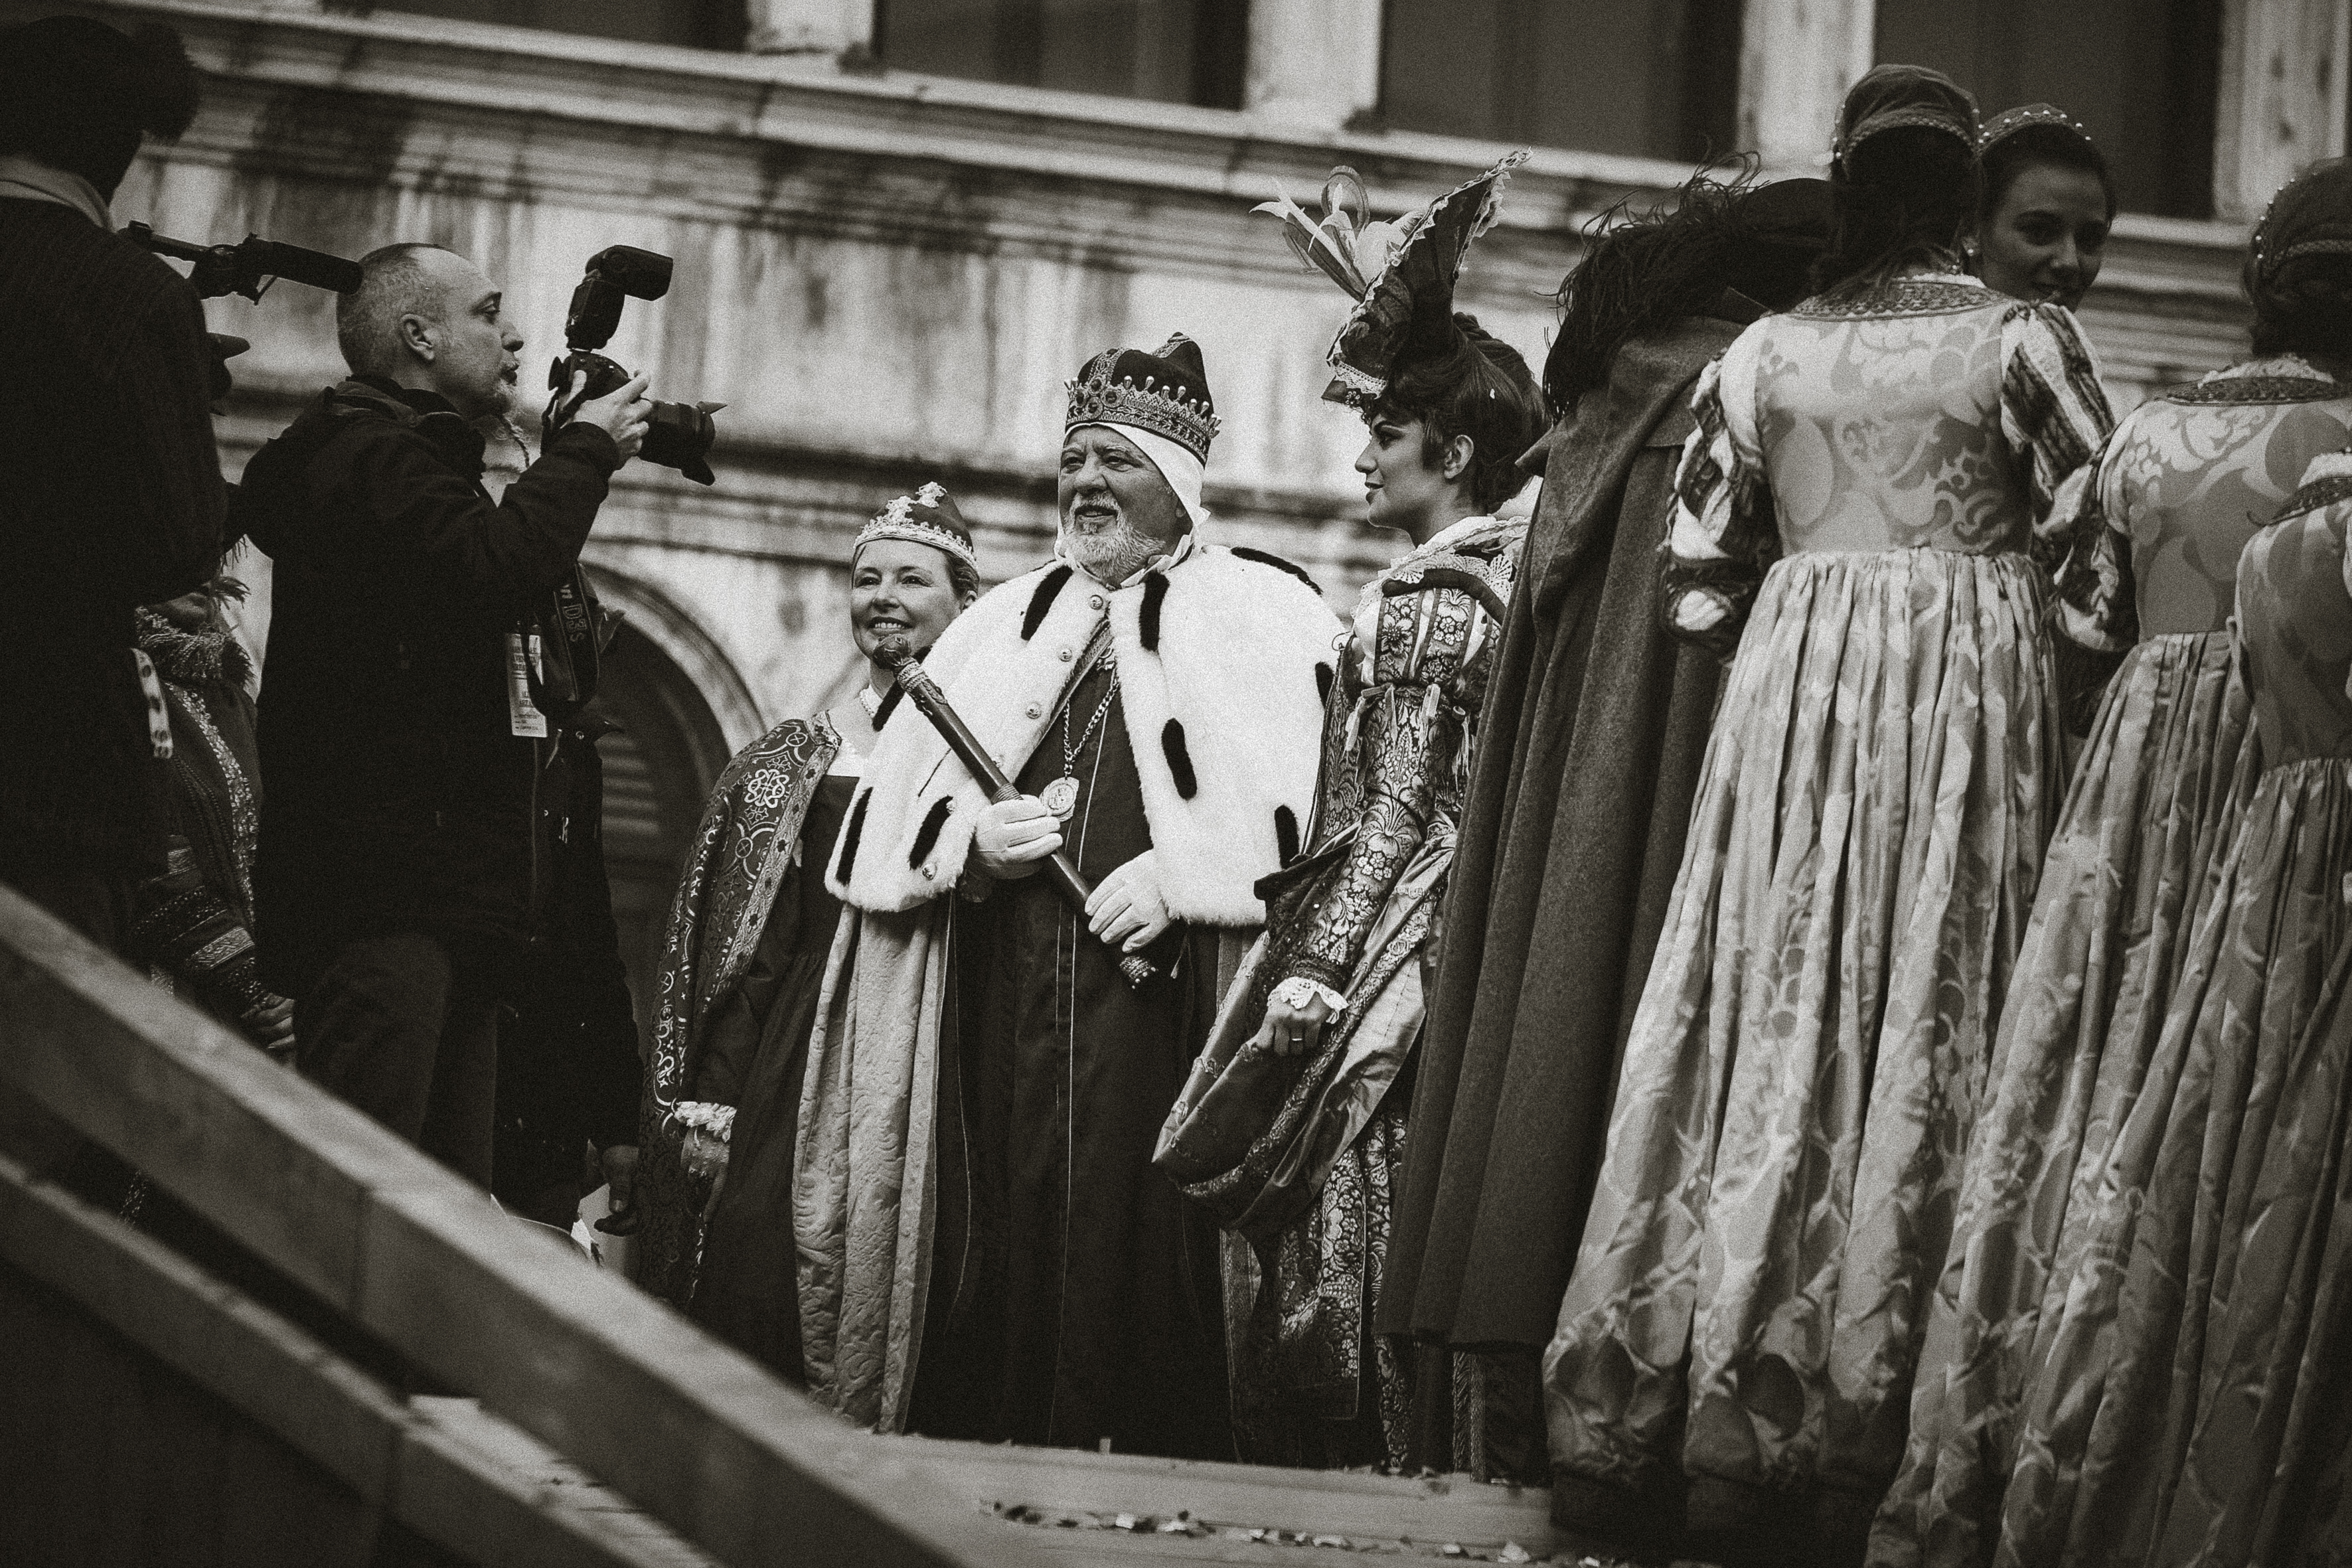
people, white, street, urban, travel, fujifilm, italy, monochrome, bw, 2016, blackandwhite, blackwhite, cool image, ngc, photograph, venezia, veneto, history, it, fuji, fujixt1, fujix, noireblanc, carnevale, italyvenezia, carnevale2016, ancient history